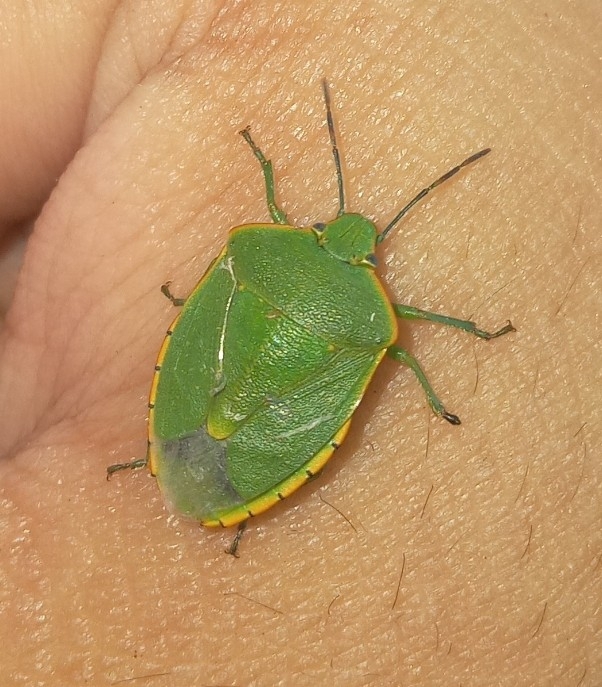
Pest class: stink_bug